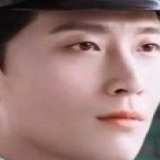
diễn viên Đậu Kiêu